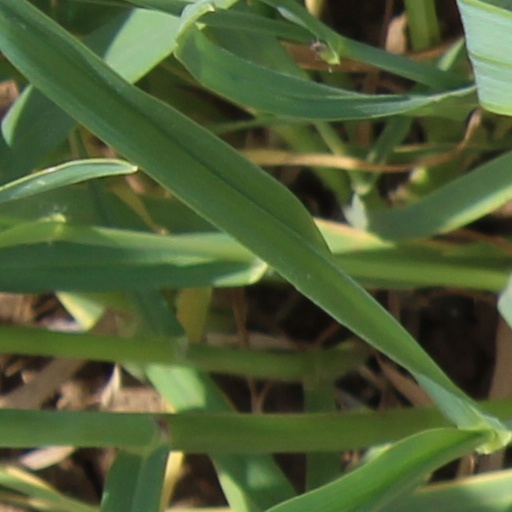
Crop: wheat